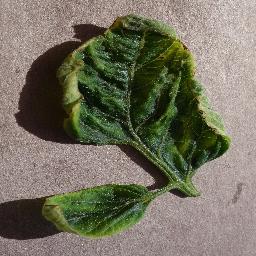
Label: Tomato___Tomato_Yellow_Leaf_Curl_Virus